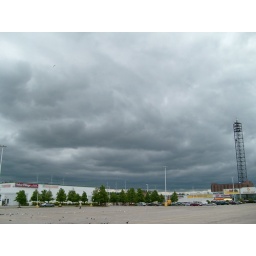
the wildest skies in scarborough at victoria park and eglinton...this stormy sky soon turned blue and clear